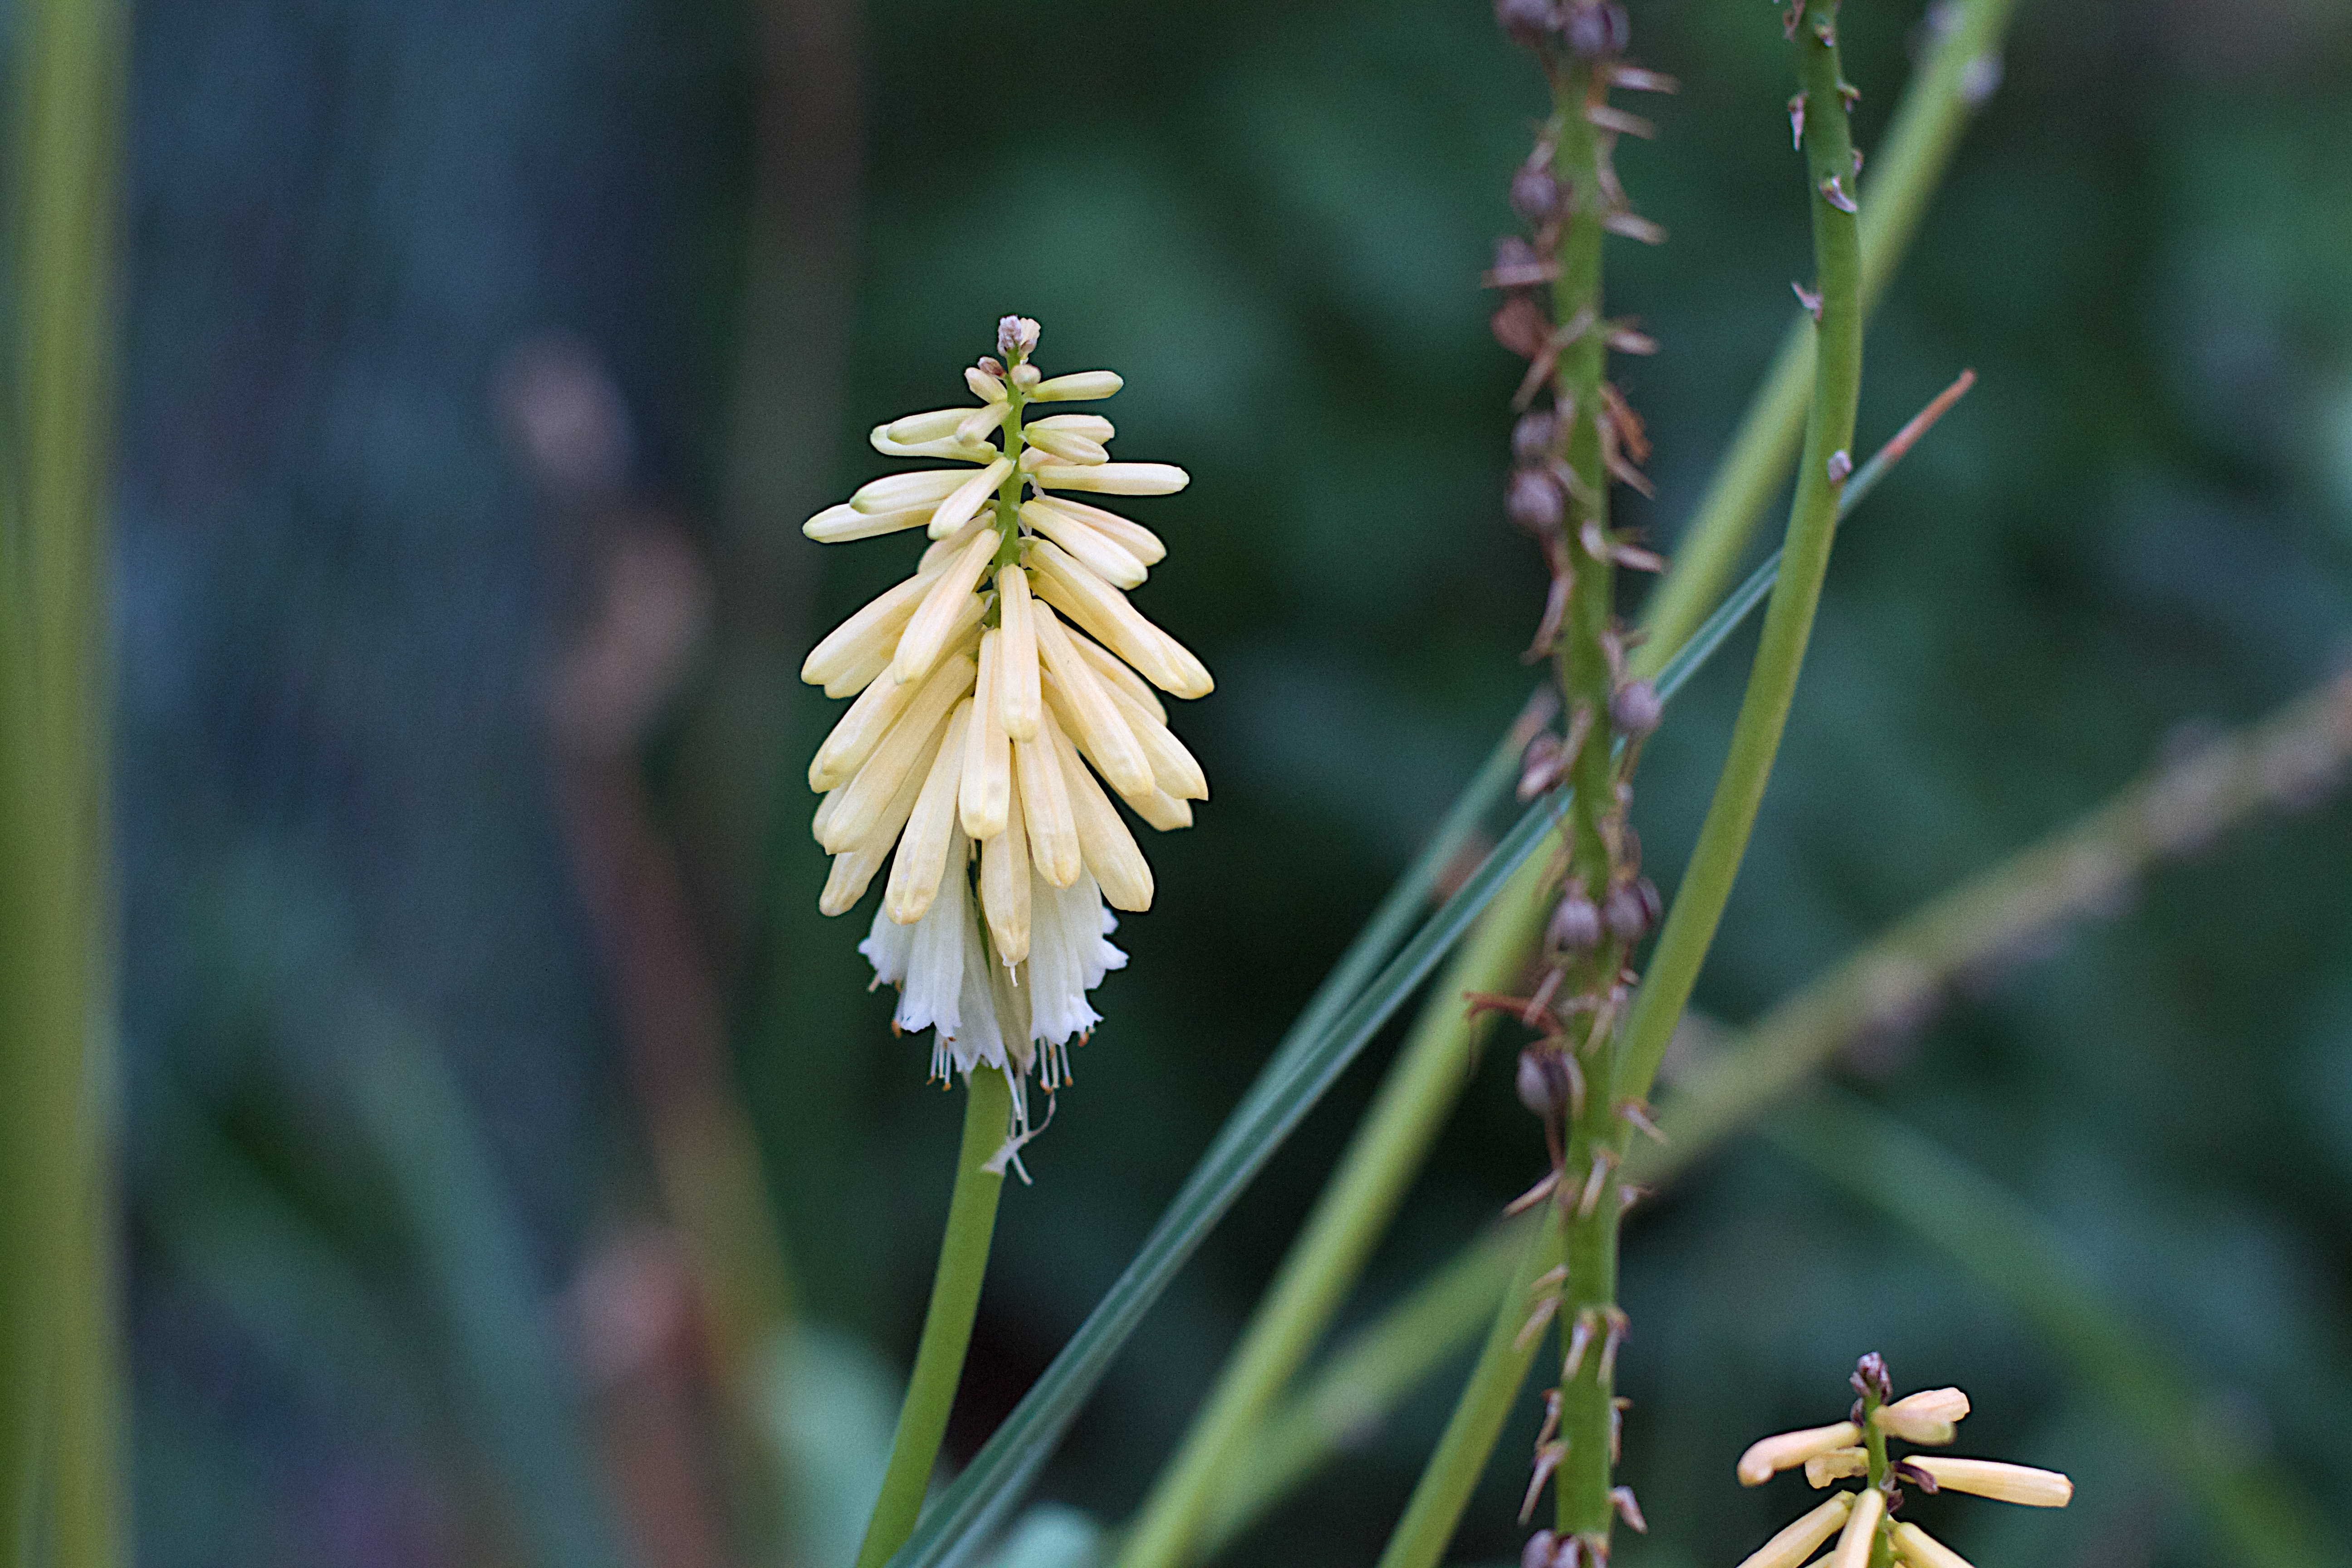
nature, plant, flower, green, herb, produce, botany, flora, wildflower, macro photography, flowering plant, grass family, plant stem, land plant, branched asphodel